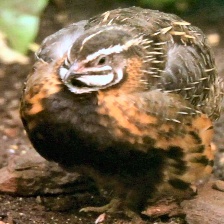
Species: HARLEQUIN QUAIL
Scientific name: COTURNIX DELEGORGUEI
ImageNet parent category: quail